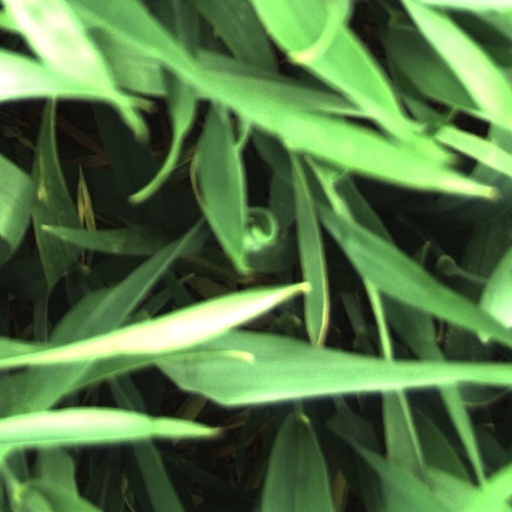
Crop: wheat